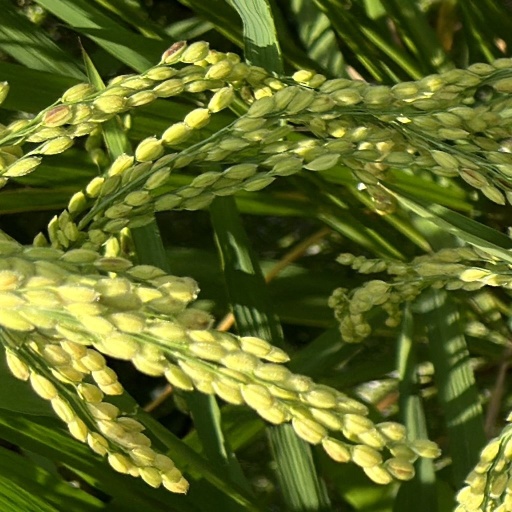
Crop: rice